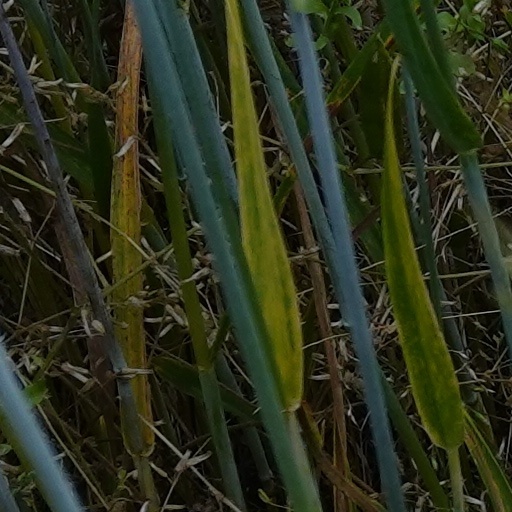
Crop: wheat